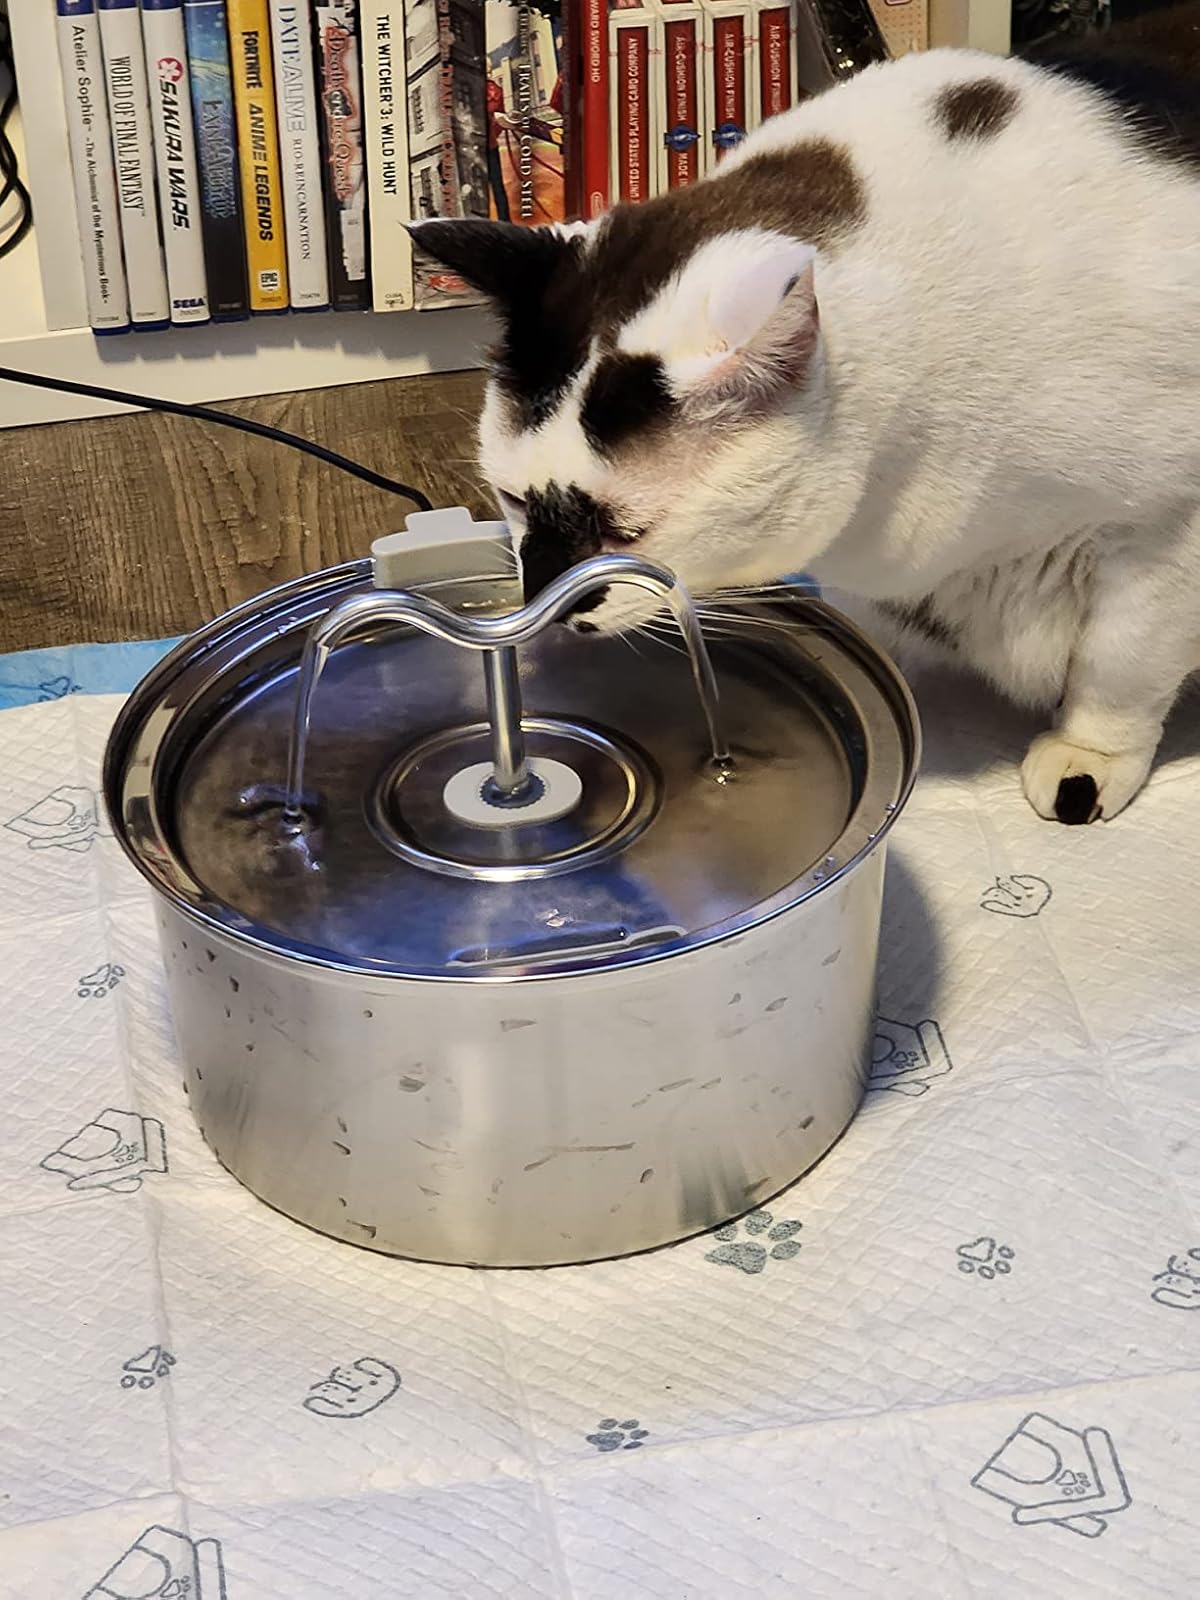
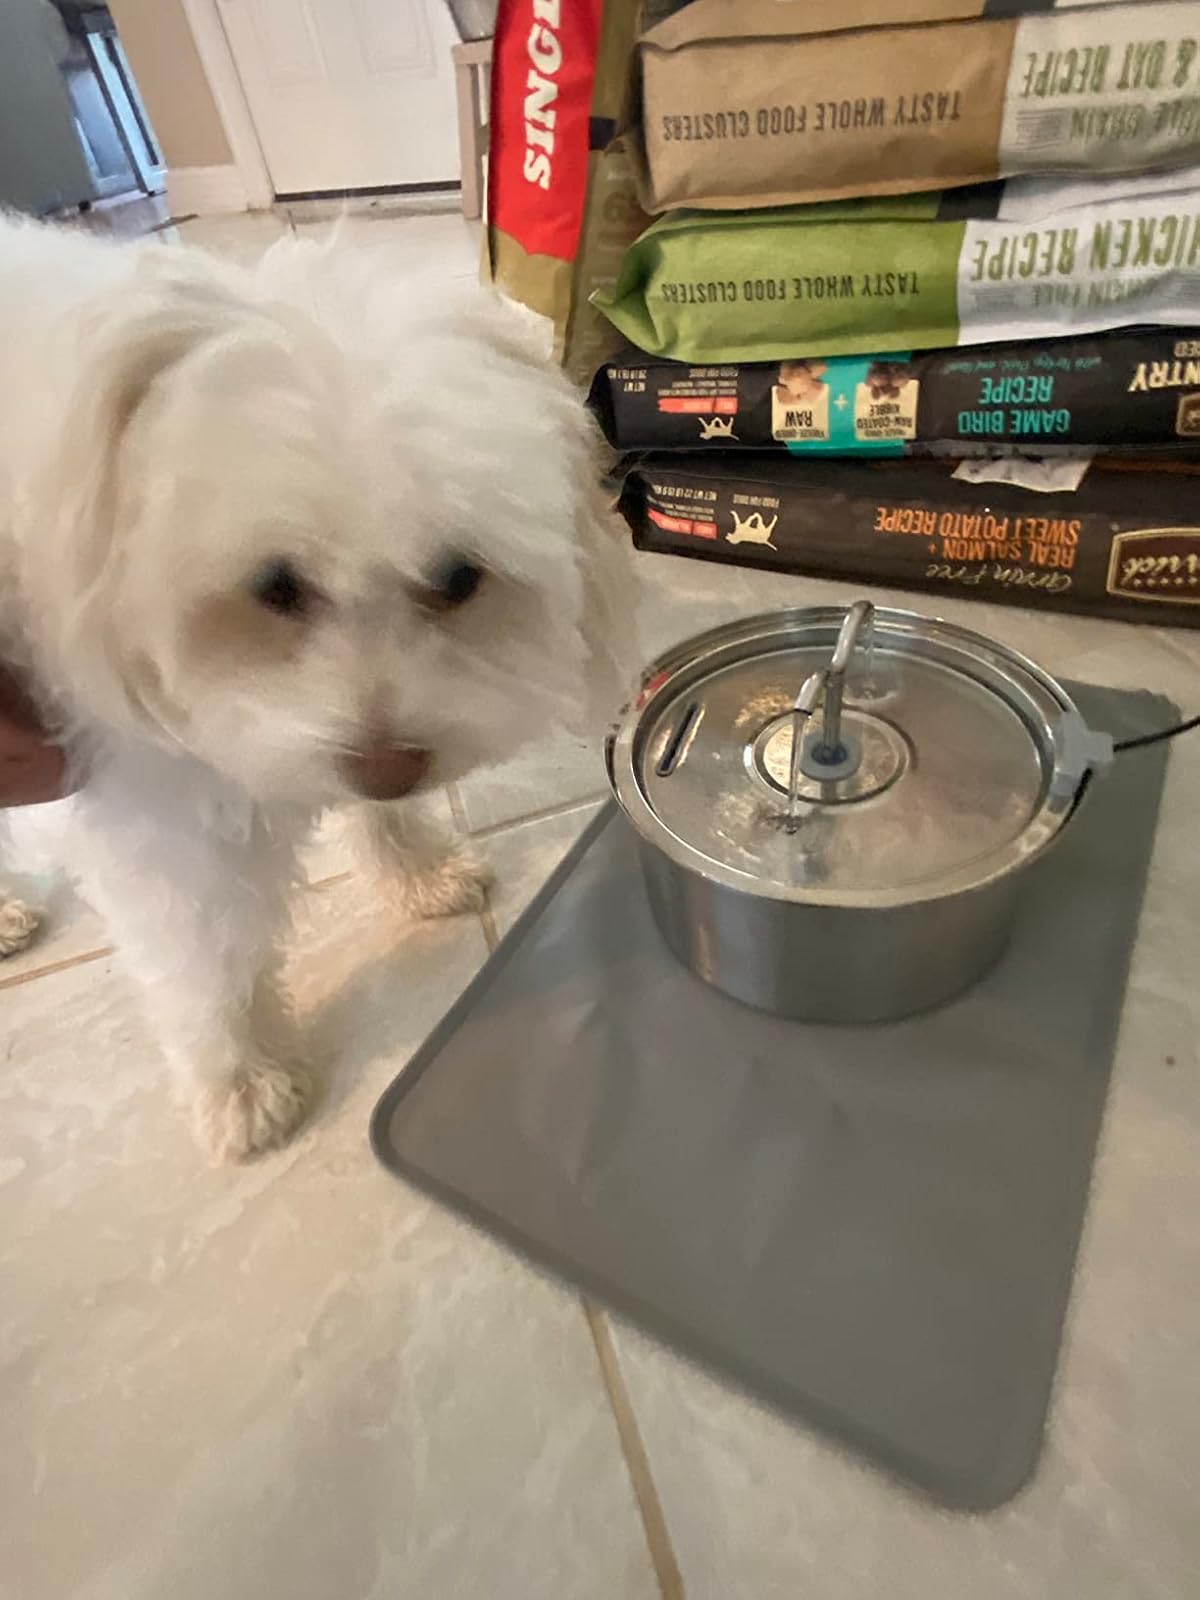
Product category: items_bowl
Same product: yes